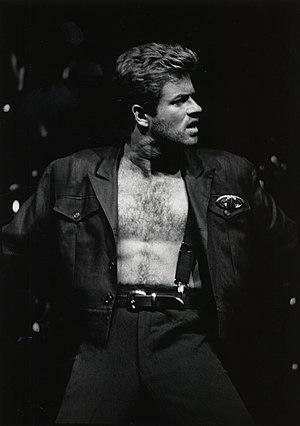
George Michael en concert au Summit de Houston (Texas, États-Unis) pendant le Faith World Tour en 1988.
Georgios Kyriacos Panayiotou, connu sous le nom de scène de George Michael [ d͡ʒɔːd͡ʒ ˈmaɪkəl], est un auteur-compositeur-interprète et producteur britannique, né le 25 juin 1963 à East Finchley dans le Grand Londres et mort le 25 décembre 2016 à Goring-on-Thames dans l'Oxfordshire.
La discographie de George Michael contient tous les disques que le chanteur anglais a enregistrés entre 1984 et 2014, hors Wham!. Au total, George Michael a produit cinq albums studios, un album live, quatre extended plays, deux compilations et quarante-cinq singles, dont un sorti à titre posthume. George Michael est également crédité sur les albums d'autres artistes, avec lesquels il a travaillé. Cette discographie recense également les captations vidéos en rapport avec la musique de George Michael.
L'adult contemporary est un style musical, variant entre musiques vocales des années 1960, soft rock des années 1970 et ballades actuelles, caractérisé par des éléments d'easy listening, de soul, de rhythm and blues, et de rock. L'adult contemporary est une continuité d'easy listening et du soft rock popularisé dans les années 1960 et 1970 caractérisée par quelques ajustements reflétant l'évolution de la musique pop/rock.
Careless Whisper est la première chanson en solo de l'auteur-compositeur-interprète et producteur anglais George Michael. Écrite en 1981 par celui-ci avec la complicité d'Andrew Ridgeley, l'autre membre du groupe de musique pop Wham!, elle est enregistrée aux studios SARM West de Londres en octobre 1983. Le single sort en juillet 1984 au Royaume-Uni, sous le label discographique Epic. Trois mois plus tard, l'œuvre musicale apparaît parmi les titres de l'album Make It Big de Wham!.